2019 European Athletics Team Championships Super League

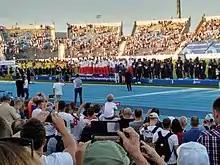
ETCh 2019 podium

These are the complete results of the 2019 European Team Championships Super League held on 9–11 August 2019 in Bydgoszcz, Poland. As with the previous championships there were a couple of rules applying specifically to this competition, such as the limit of three attempts in the throwing events, long jump and triple jump (only the top four were allowed the fourth attempt) and the limit of four misses total in the high jump and pole vault (except when the winner has already been established).